Genoese navy

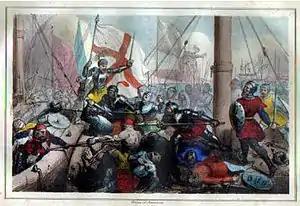
The Battle of Meloria (1284) established Genoese naval domination in the Western Mediterranean for nearly a century.

In addition to supporting the wars in the Holy Land, the navy played a vital role in the Genoese rivalry with the nearby Republic of Pisa, which competed with Genoa for influence in Corsica and Sardinia. It was common for the Italian maritime states to prey on their rival's merchant shipping, and the Genoese navy was known to both suppress and participate in this practice. In 1119 a Genoese squadron raided a Pisan merchant convoy, beginning the first of the Genoese-Pisan Wars. The first of the wars ended inconclusively, but resulted in a century of raiding and piracy as both cities fought over Corsica and Sardinia. In the 1230s a second, undeclared war erupted between Genoa and Pisa as part of the wider Guelphs-Ghibellines Conflict. The Holy Roman Emperor sided with Pisa when the war broke out, forcing Genoa to find allies abroad. The republic sided with the Pope (who was at the time in a dispute with the Holy Roman Emperor), and sent a fleet to transport a Guelph army to Rome in a show of support for the papal cause. The Ghibellines discovered the plan and, along with a Pisan fleet, intercepted the Genoese navy at the Battle of Giglio in 1241. Weighted down with passengers and baggage, the Genoese navy lost 3 galleys sunk and 27 captured. The second war with Pisa ended in a white peace in 1243.